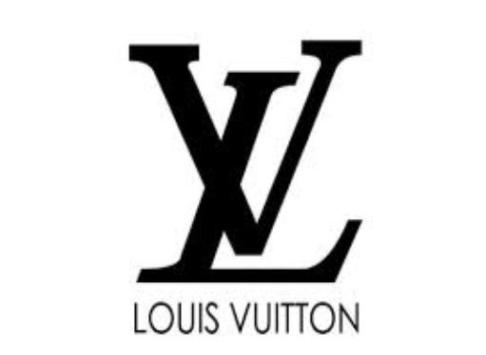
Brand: louis vuitton-1
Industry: Clothes